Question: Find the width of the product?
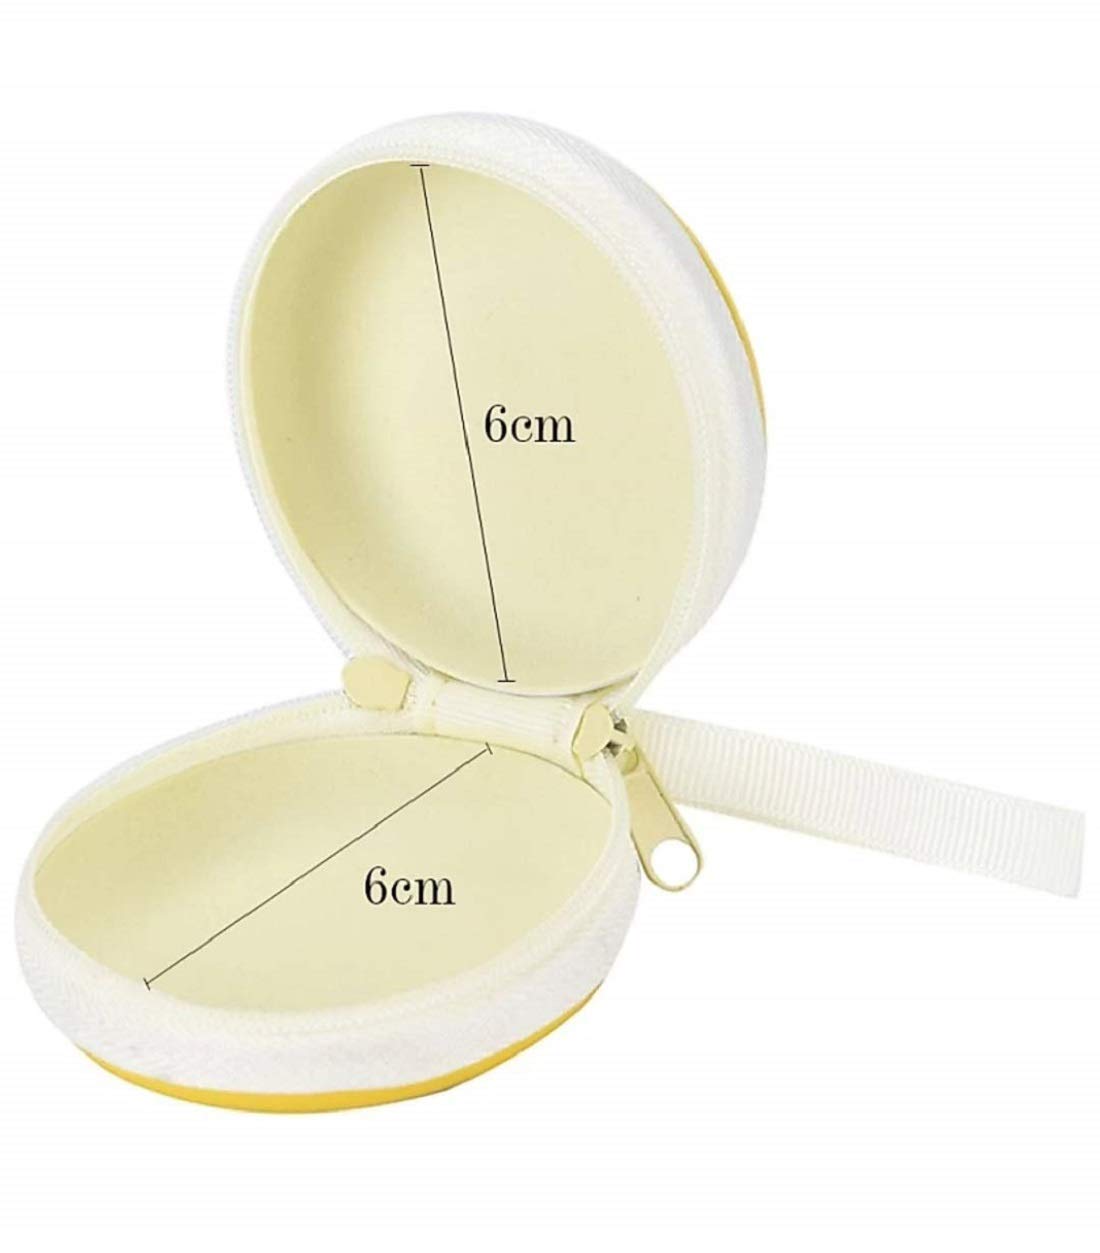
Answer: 6.0 centimetre